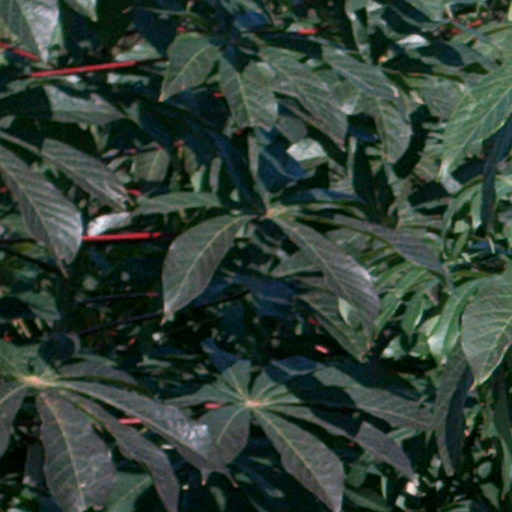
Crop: cassava